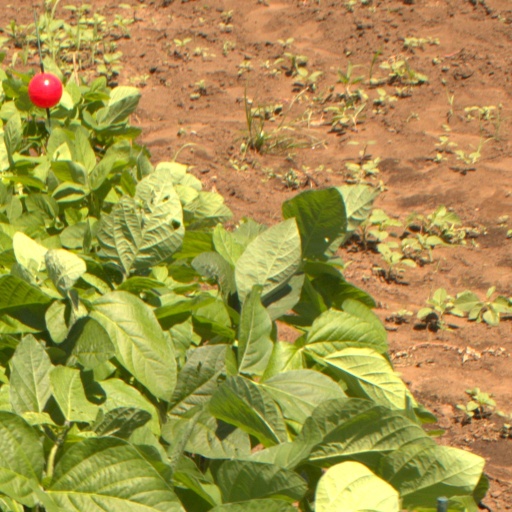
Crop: soybean